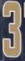
Number: 3